Question: Please indicate a possible affordance area of the bicycle that can be used for sitting on
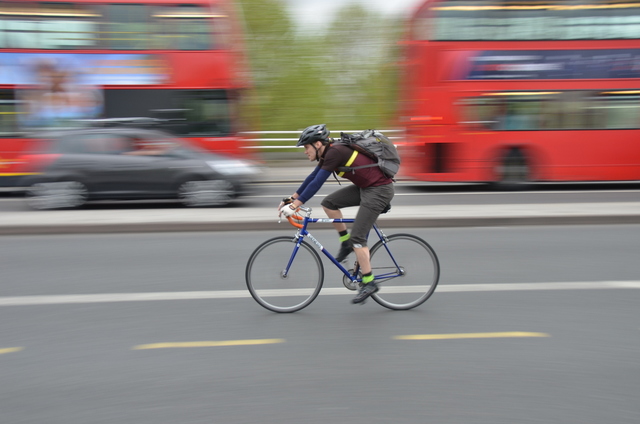
Answer: [367.457, 202.046, 388.58, 215.156]